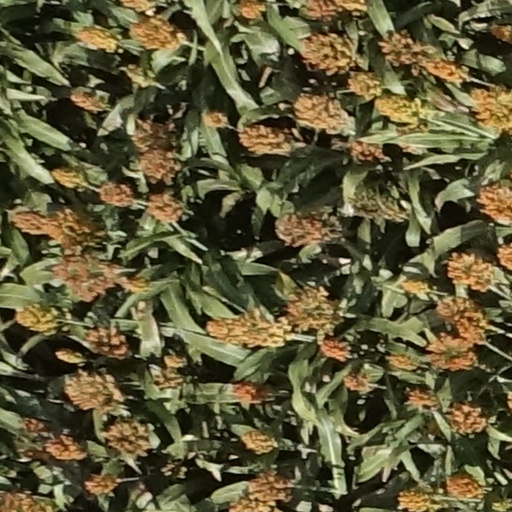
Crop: sorghum